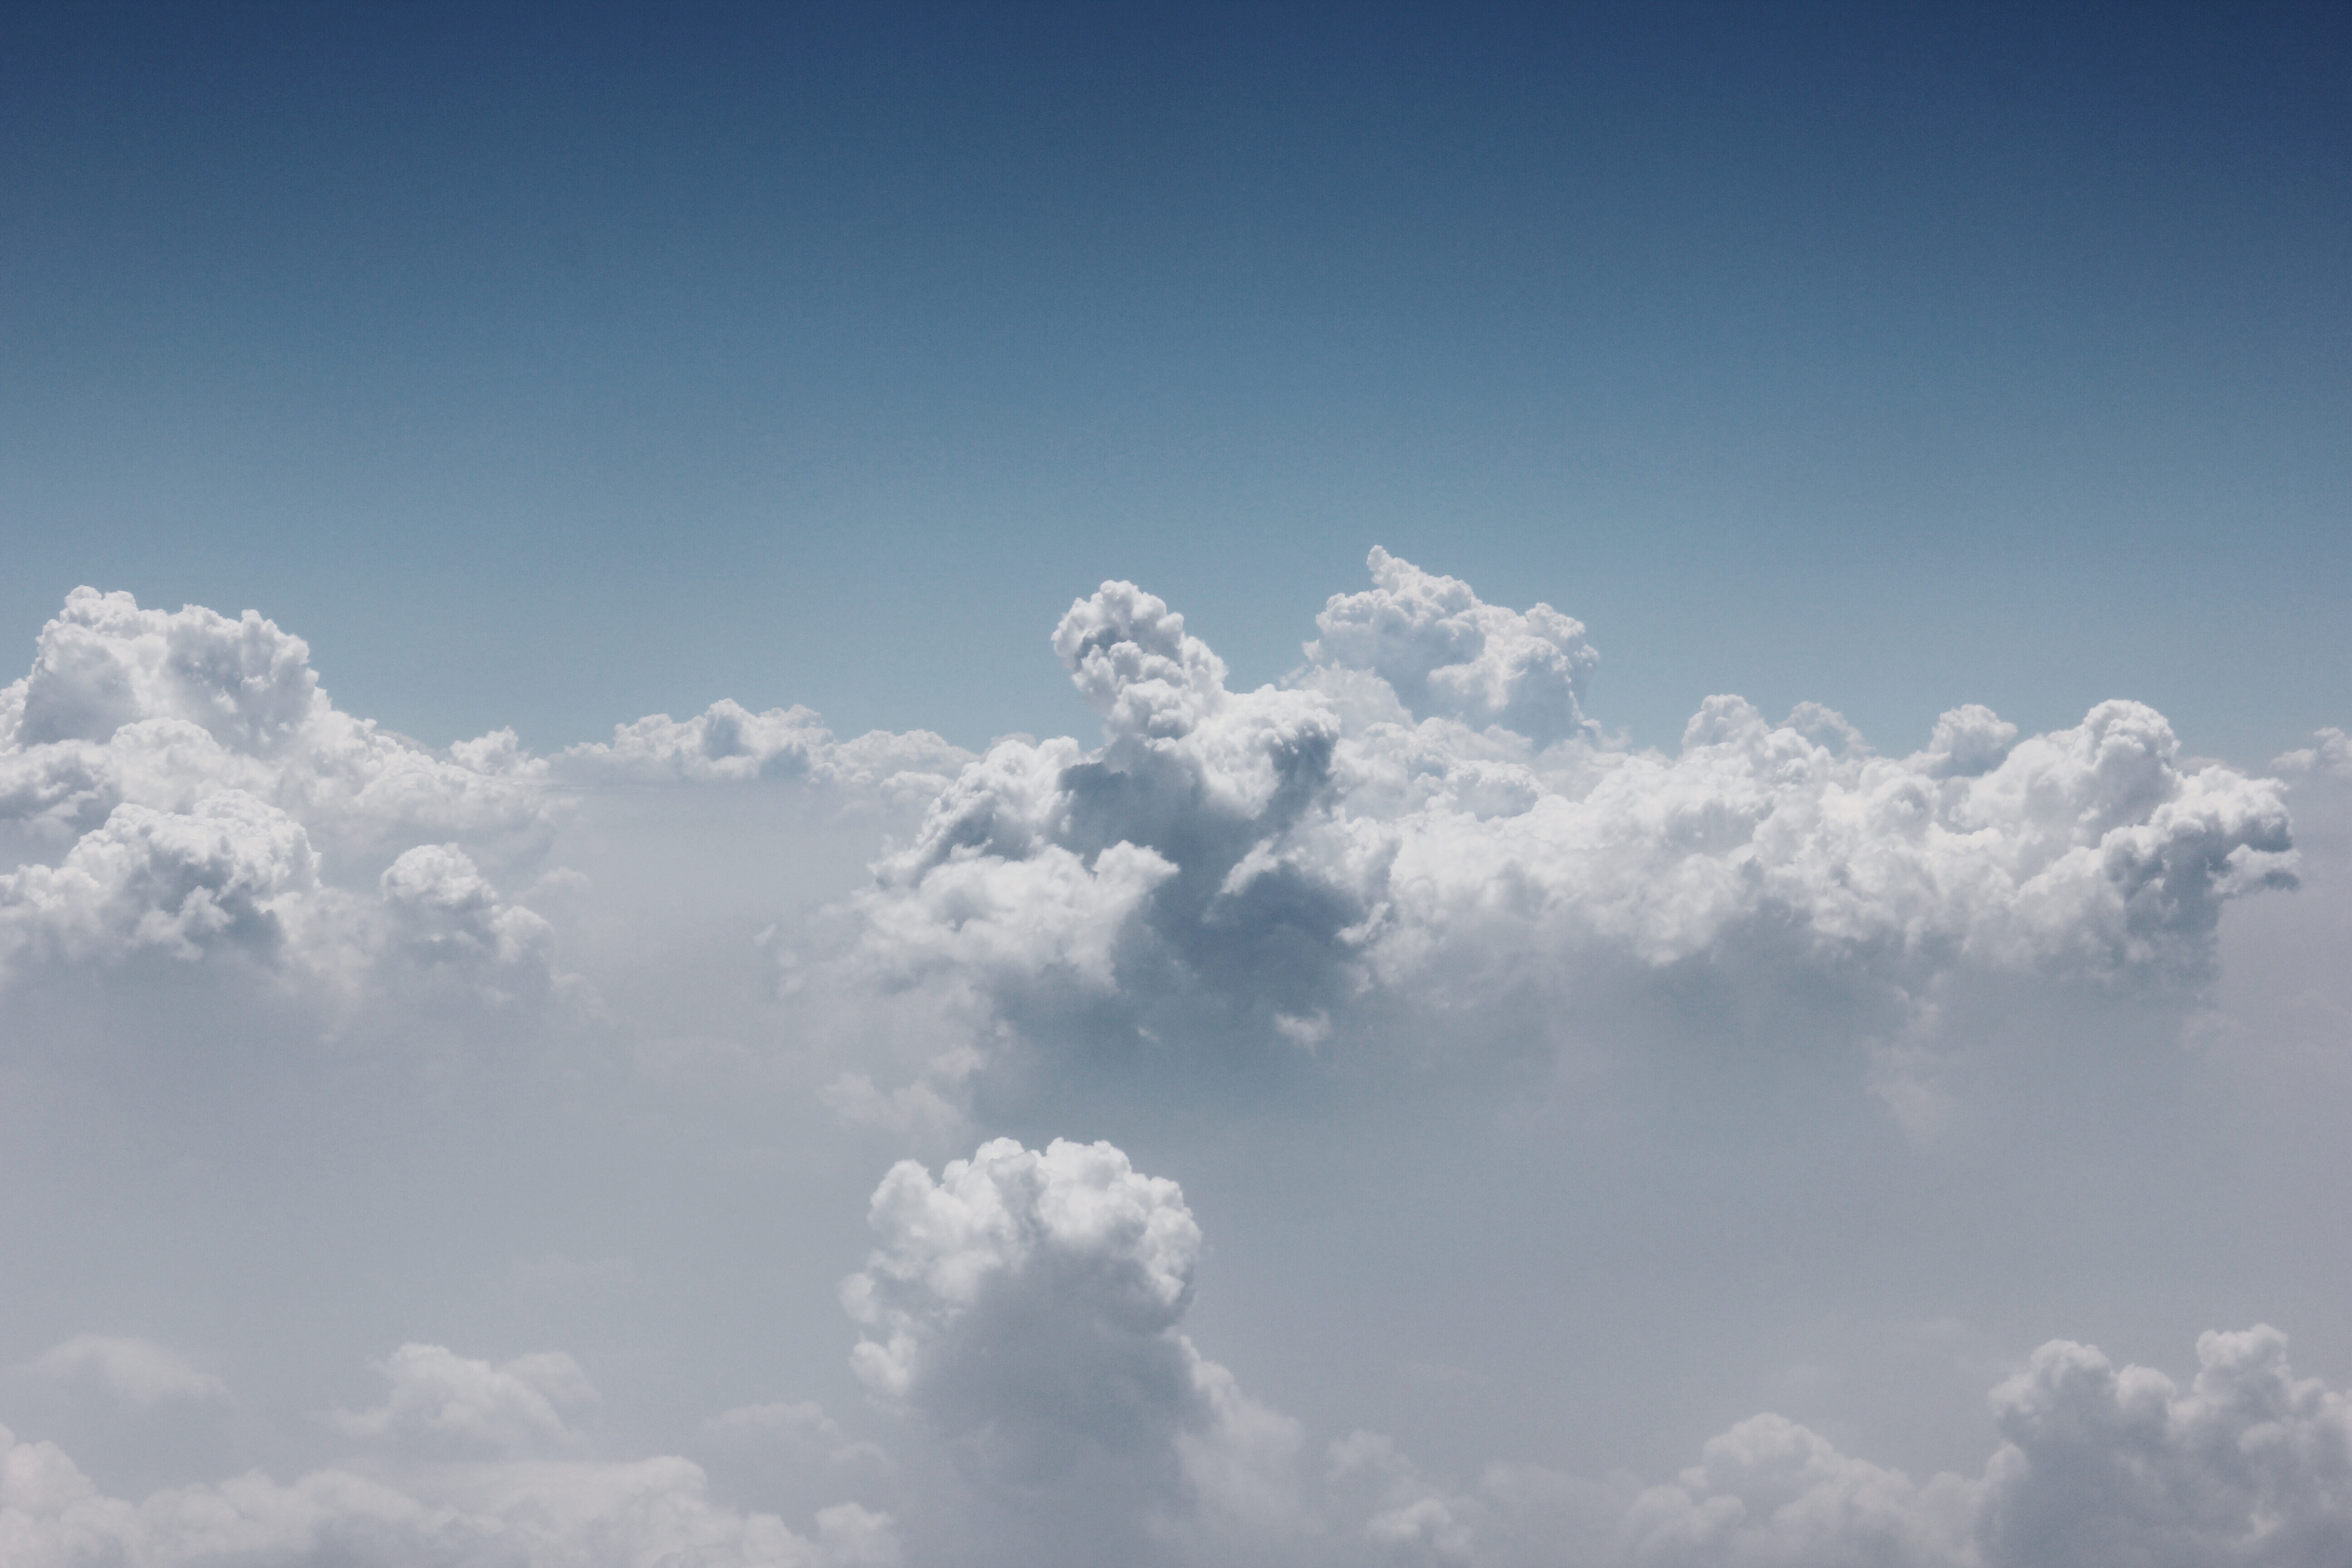
horizon, cloud, sky, sunlight, atmosphere, daytime, cumulus, meteorological phenomenon, atmosphere of earth